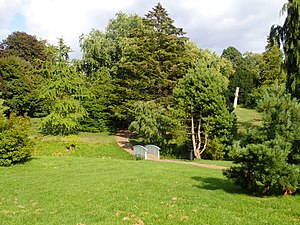
Botanisk Have (Aarhus)
Botanisk Have i Aarhus
Botanisk Have i Aarhus
Botanisk Have i Aarhus er en botanisk have og park på Vesterbro i Aarhus Midtby. Der er 2 væksthuse i haven med tropiske planter og insekter samt en café. Haven fungerer som rekreativt område med fri adgang.